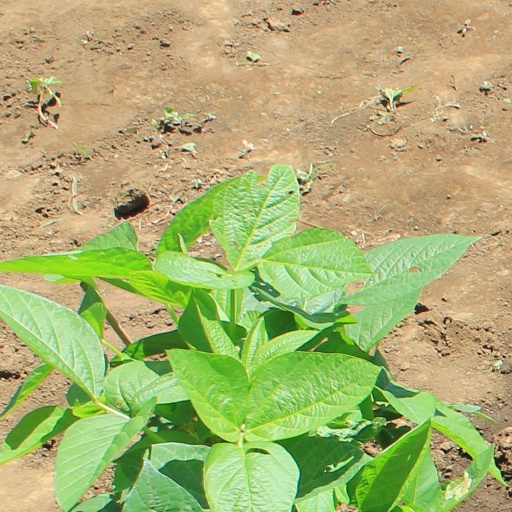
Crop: soybean